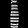
Label: Dress